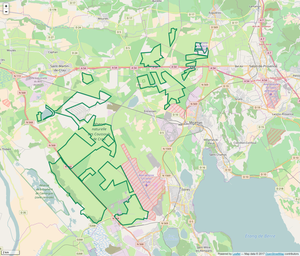
Périmètre de la RNN des Coussouls de Crau.
La réserve naturelle nationale des Coussouls de Crau est une réserve naturelle nationale située en Provence-Alpes-Côte d'Azur. Classée en 2001, elle occupe une surface de 7 411 hectares dans la Crau, et plus précisément dans la vieille Crau, ou Crau d’Arles. Elle a été créée pour entretenir la richesse d'un écosystème unique en France, une végétation steppique sèche. Une grave pollution aux hydrocarbures y est survenue en 2009.